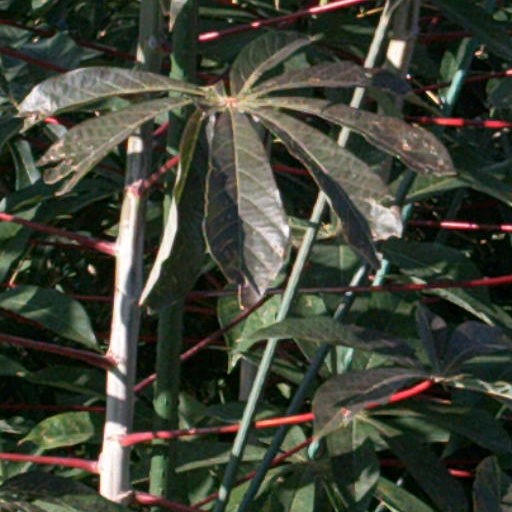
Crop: cassava